Ngwe Pay Lo Ma Ya

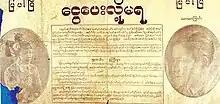
Film Poster

Ngwe Pay Lo Ma Ya (It's No Use Giving Money) is a 1932 Burmese black-and-white movie and the first Burmese motion picture with synchronized sound to be ever released in the country. The film was directed by Tot Gyi, who was one of the earliest successful Burmese film directors.